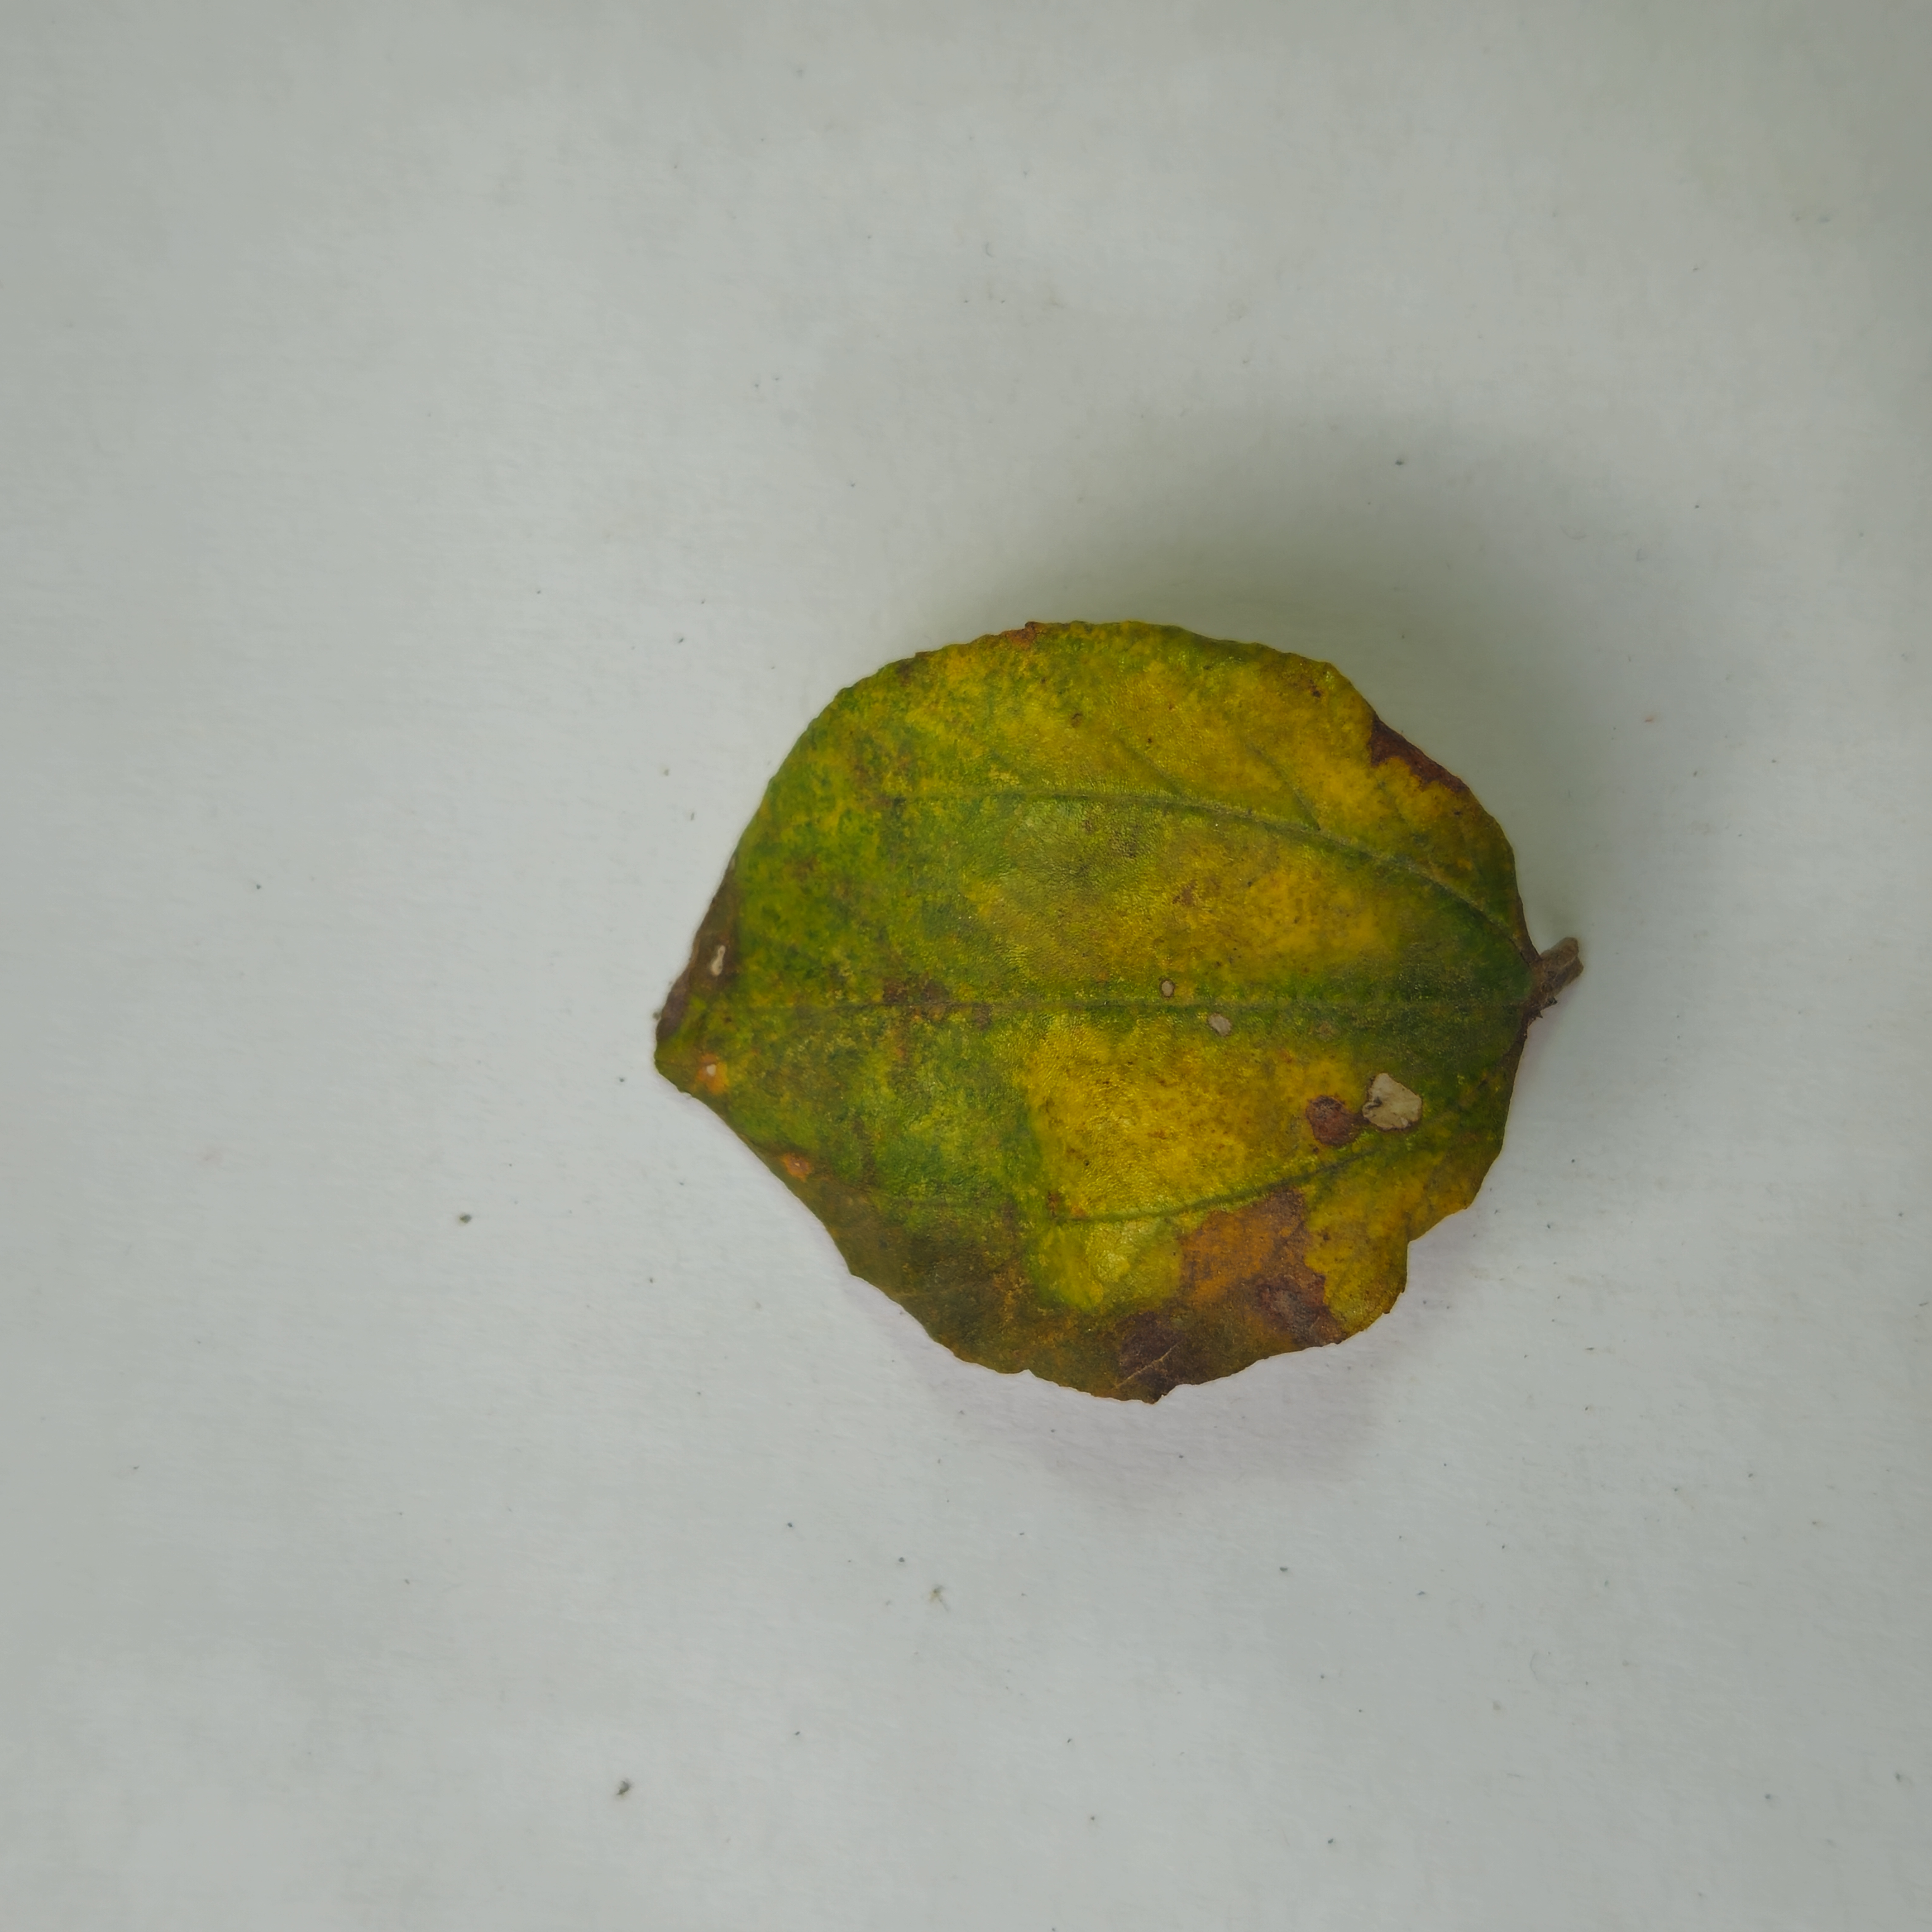
Label: Yellow